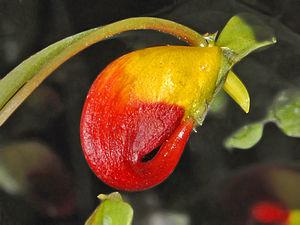
Impatiens niamniamensis est un petit arbre de la famille des Balsaminaceae, dont les noms vernaculaires sont « impatience du Zaïre » et « impatience bec-de-perroquet ». Son aire de répartition s’étend du Cameroun jusqu'en République centrafricaine, ainsi qu’au sud du Soudan, au sud-ouest du Kenya et au nord-ouest de la Tanzanie, enfin vers le sud jusqu’à l’Angola. L'espèce est présente dans les forêts humides ombragées, dans la brousse, les ripisylves, et les forêts marécageuses, à une altitude comprise entre 350 et 2400 m.